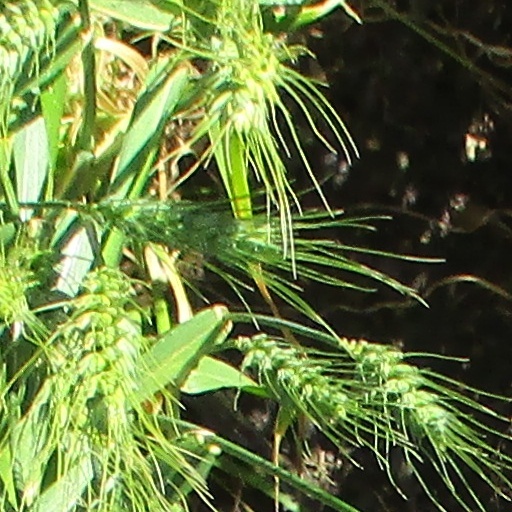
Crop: wheat